Question: Please indicate a possible affordance area of the jump_skateboard that can be used for standing on
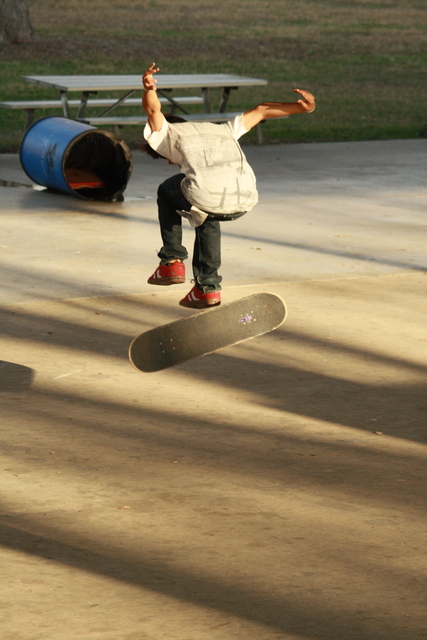
Answer: [125.5, 284, 289.5, 377]